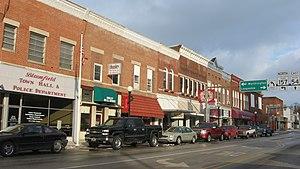
La ville de Bloomfield est le siège du comté de Greene, situé dans l'Indiana, aux États-Unis.